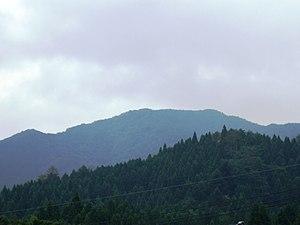
Le mont Hōbutsu est une montagne culminant à 1 005 m d'altitude à la limite des bourgs de Hino et Kōfu dans la préfecture de Tottori. La zone autour de la montagne a été incorporée au parc national de Daisen-Oki en mars 2002.